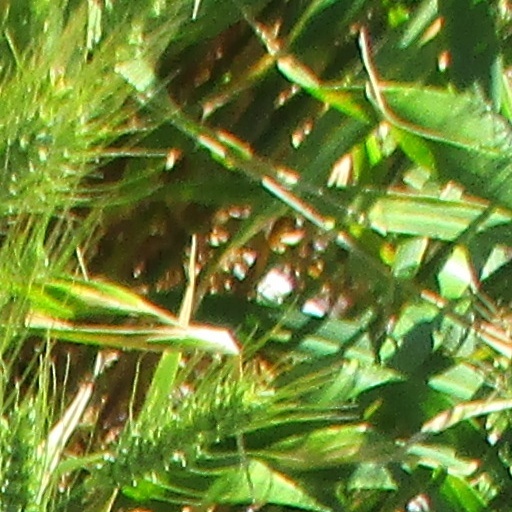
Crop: wheat